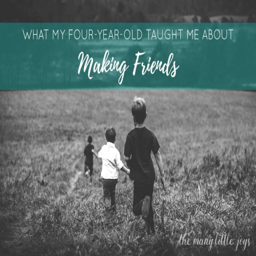
somewhere between age and thirty , we complicate the process of making friends .